Grigore Alexandru Ghica

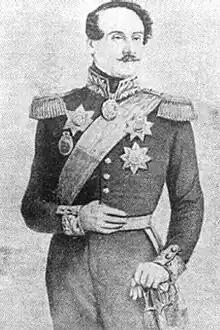
Ghica in 1850

Grigore Alexandru Ghica or Ghika (1803 or 1807 – 24 August 1857) was a Prince of Moldavia between 14 October 1849, and June 1853, and again between 30 October 1854, and 3 June 1856. His wife was Helena, a member of the Sturdza family and daughter of Ioan Sturdza, who had been Prince of Moldavia from 1822 to 1828.